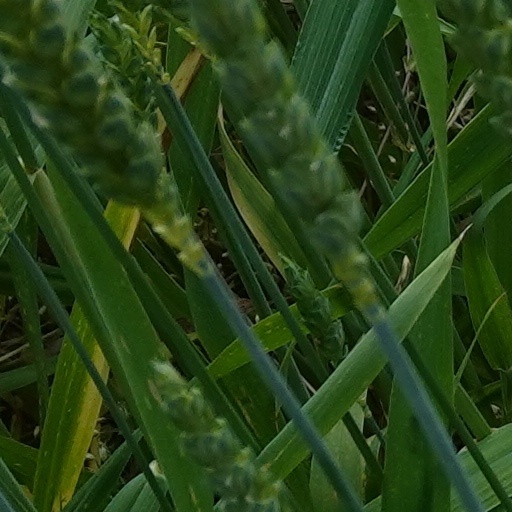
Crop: wheat